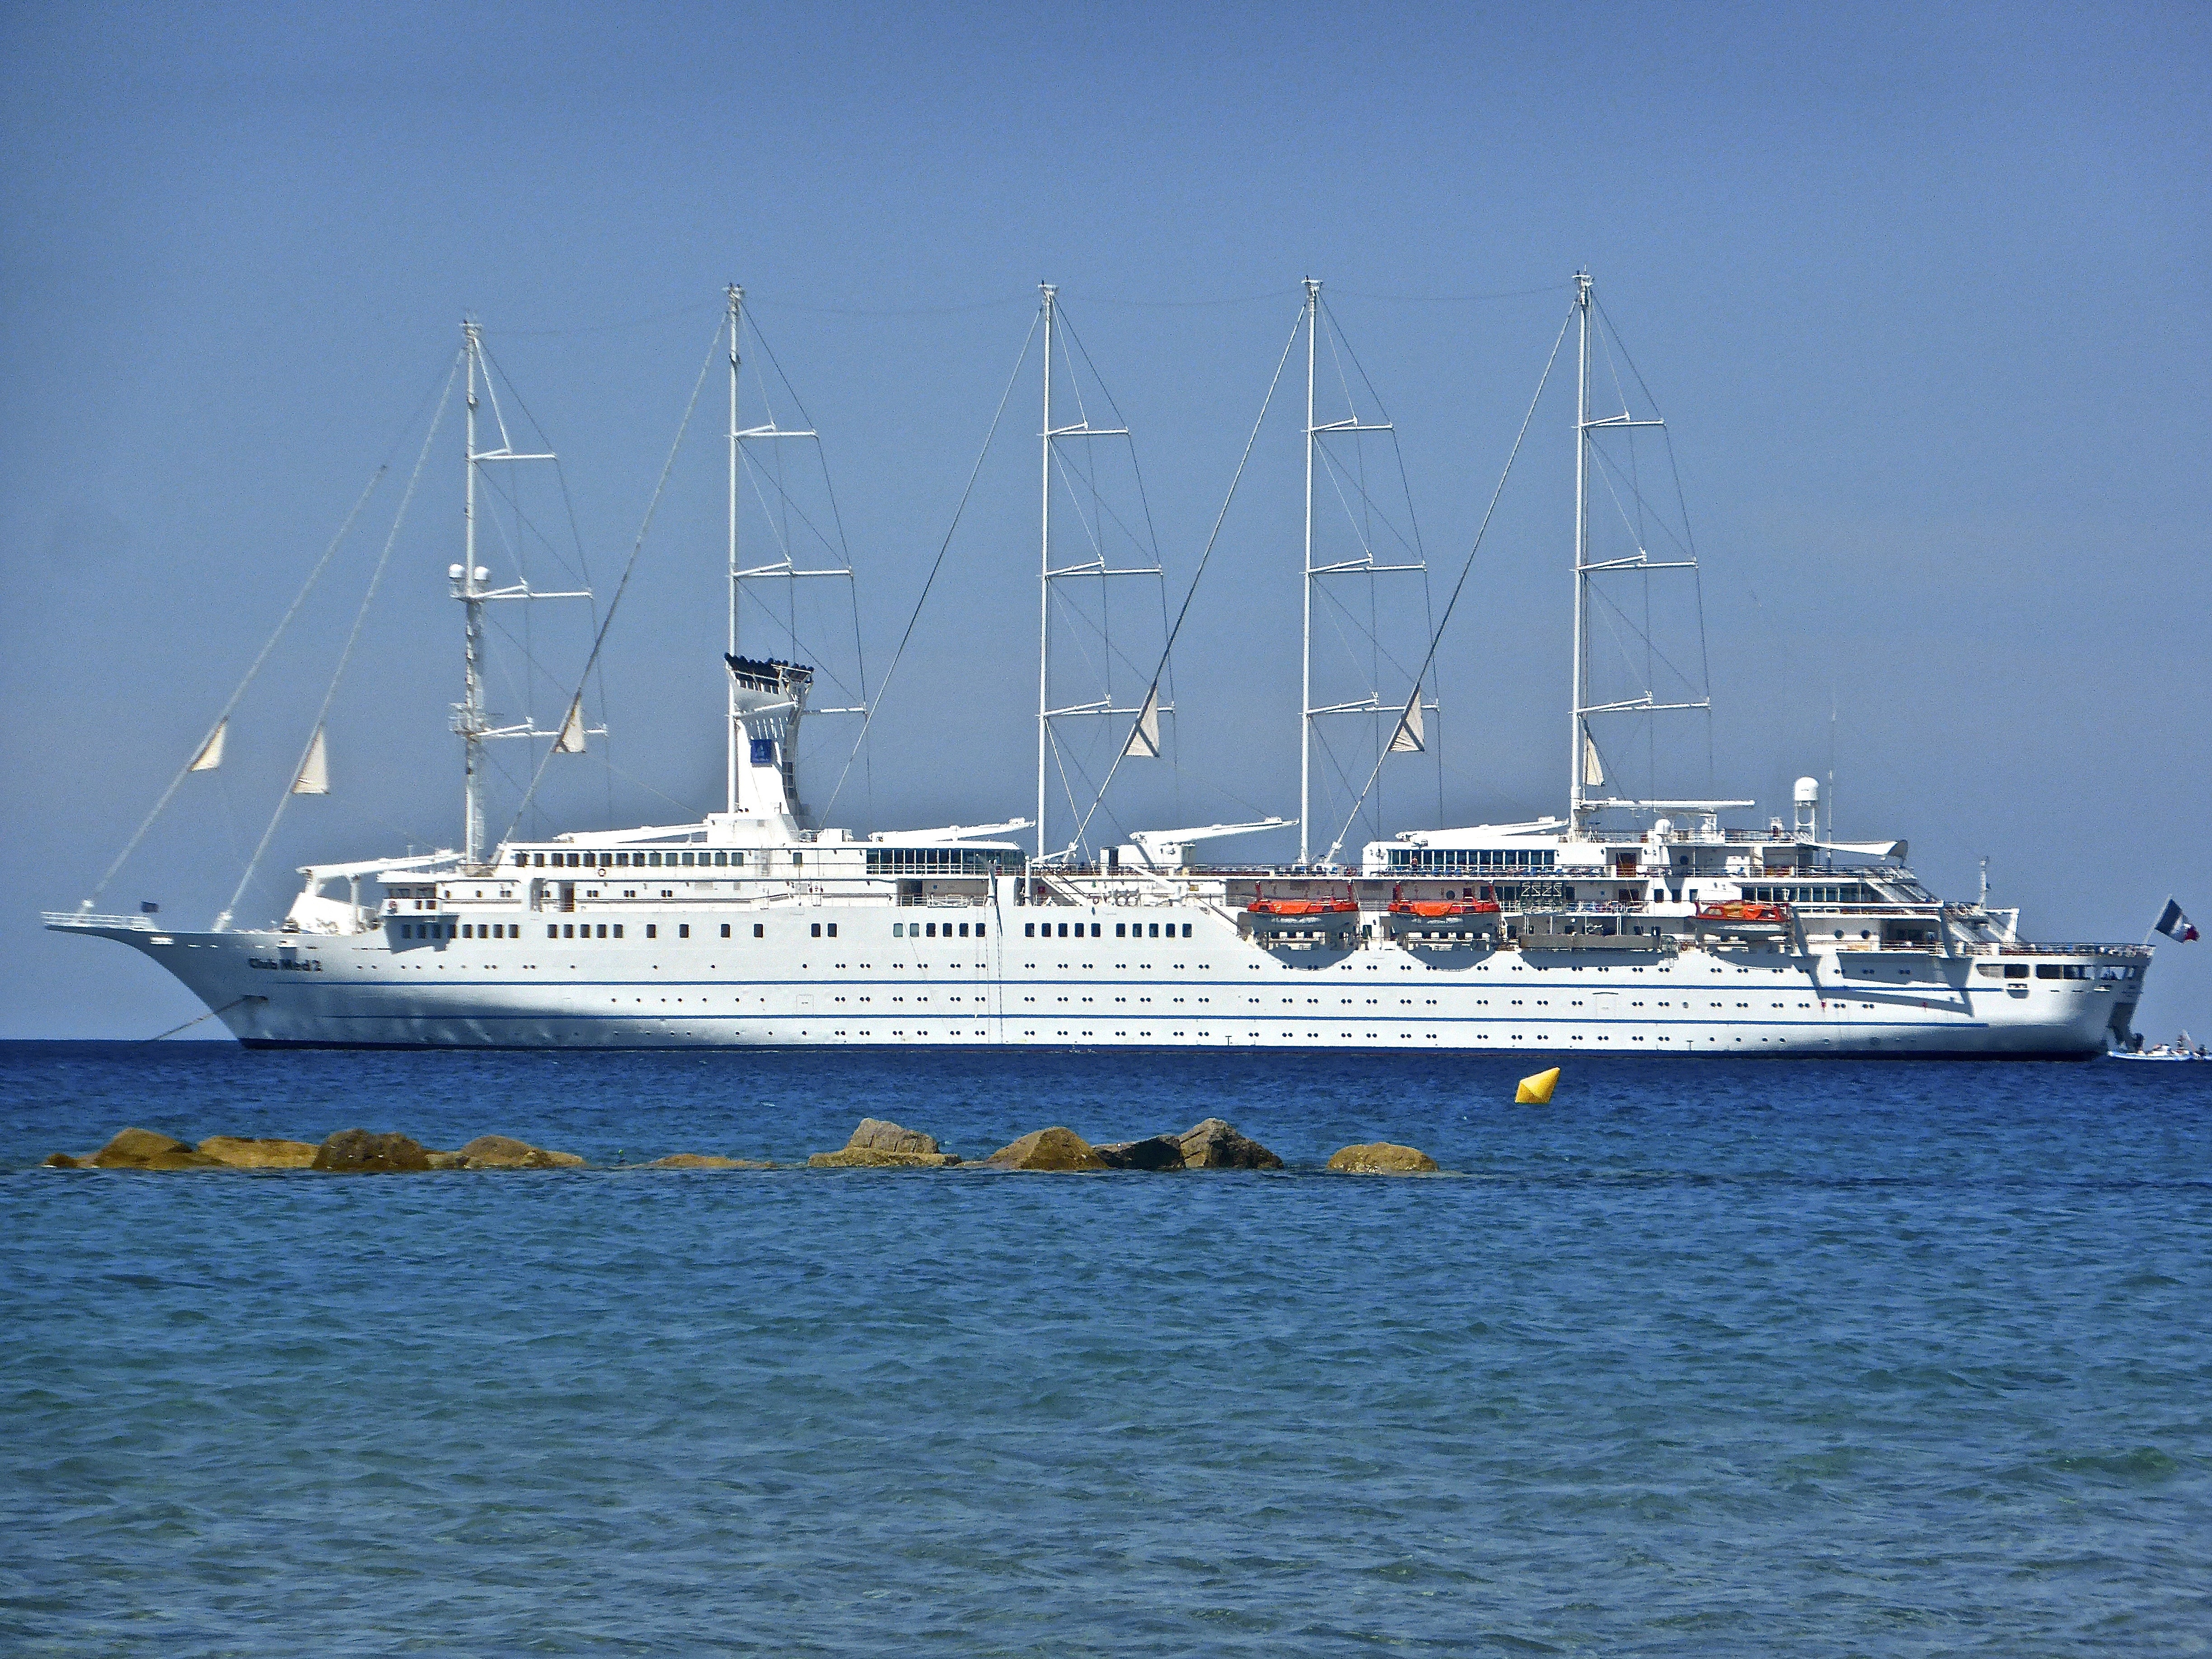
sea, boat, ship, travel, vessel, vehicle, yacht, holiday, tourism, nautical, sail, watercraft, cruise vacation, yachting, sailing ship, fishing vessel, motor ship, passenger ship, freight transport, fishing trawler